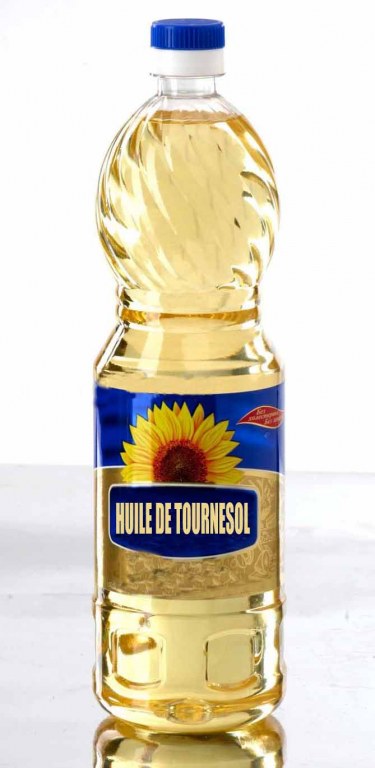
Waste category: plastic